Siqueira Campos (politician)

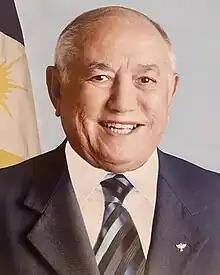
Campos in 2019

José Wilson Siqueira Campos (1 August 1928 – 4 July 2023) was a Brazilian politician. A member of multiple conservative political parties, he served as Governor of Tocantins on four occasions.